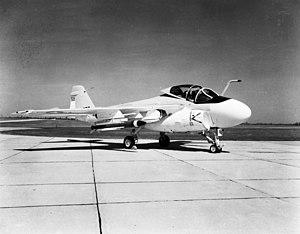
L'AGM-88 HARM est un missile air-sol tactique supersonique conçu aux États-Unis pour trouver et détruire les systèmes de défense anti-aérienne guidés par radar. Il ne nécessite que peu d'interventions de la part de l'équipage de l'avion lanceur.